History of US science fiction and fantasy magazines to 1950

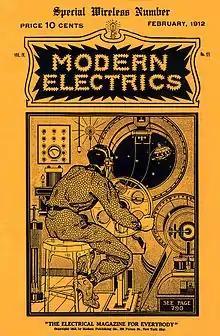
"Ralph 124C 41+", by Hugo Gernsback, serialized in "Modern Electrics" in 1912

By the end of the 19th century, stories with recognizably science fictional content were appearing regularly in American magazines. These magazines typically did not print fiction to the exclusion of other content; they would include non-fiction articles and poetry as well. In October 1896, the Frank A. Munsey company's "Argosy" magazine was the first to switch to printing only fiction, and in December of that year it began using cheap wood-pulp paper. This is now regarded by magazine historians as having been the start of the pulp magazine era. For twenty years the pulps were successful without restricting their fiction content to any specific genre, but in 1915 the influential magazine publisher Street & Smith began to issue titles that focused on a particular niche, such as "Detective Story Magazine" and "Western Story Magazine", thus pioneering the specialized and single-genre pulps.